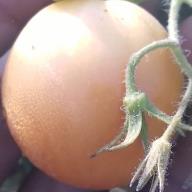
Crop: Tomato
Condition: healthy-fruit